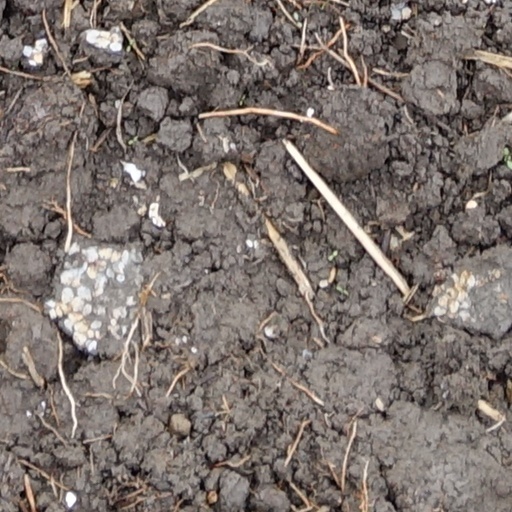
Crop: wheat